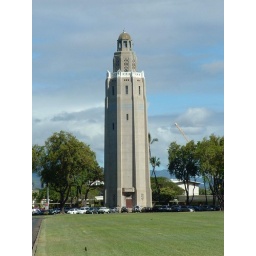
some big-ass tower on base near where Dennis used to live